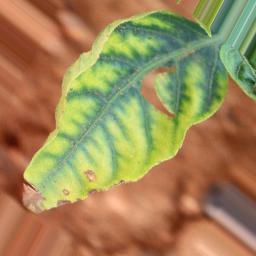
Label: nutritional